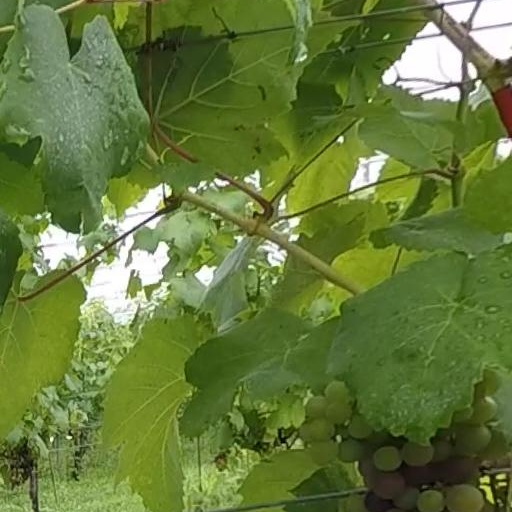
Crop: grape